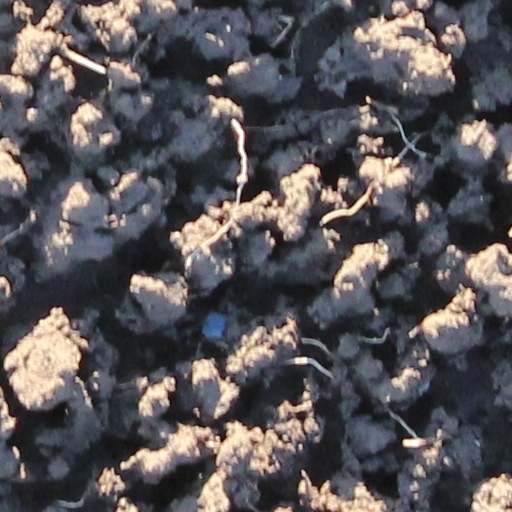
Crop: wheat